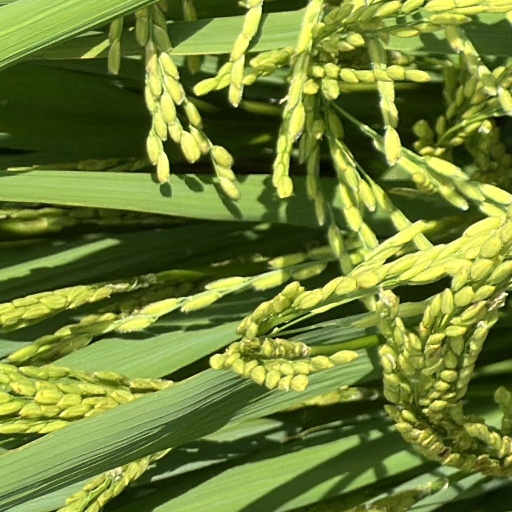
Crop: rice